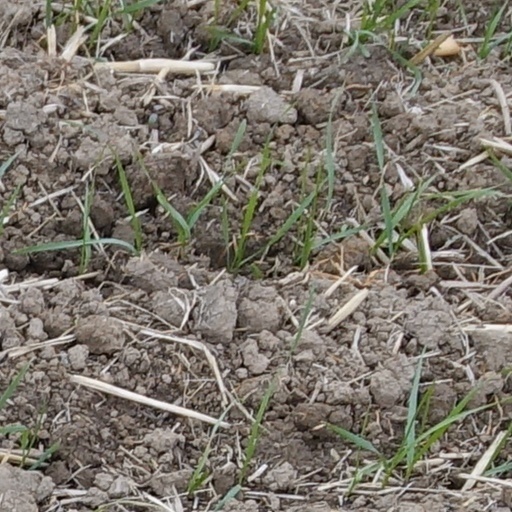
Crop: wheat